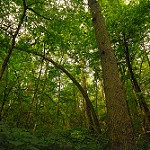
Label: forest